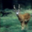
Label: deer